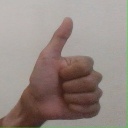
अक्षर: थ